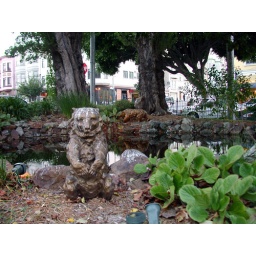
bird crap on a bear sculpture in north beach